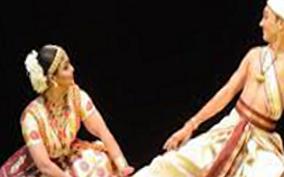
Dance form: sattriya